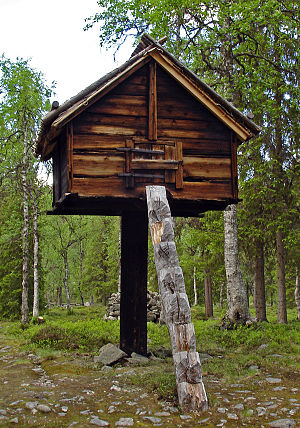
Njalla
Njalla ved Jillesnåle kapel i Lycksele lappmark
En njalla er det samiske ord for en mindre, som regel tømret træbygning, der er anbragt på en stolpe nogle meter over jorden. Som stige anvendes iblandt en grov bjælke med udhugne trappetrin.